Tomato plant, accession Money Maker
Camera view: bottom (45 deg); turntable rotation: 270 degrees
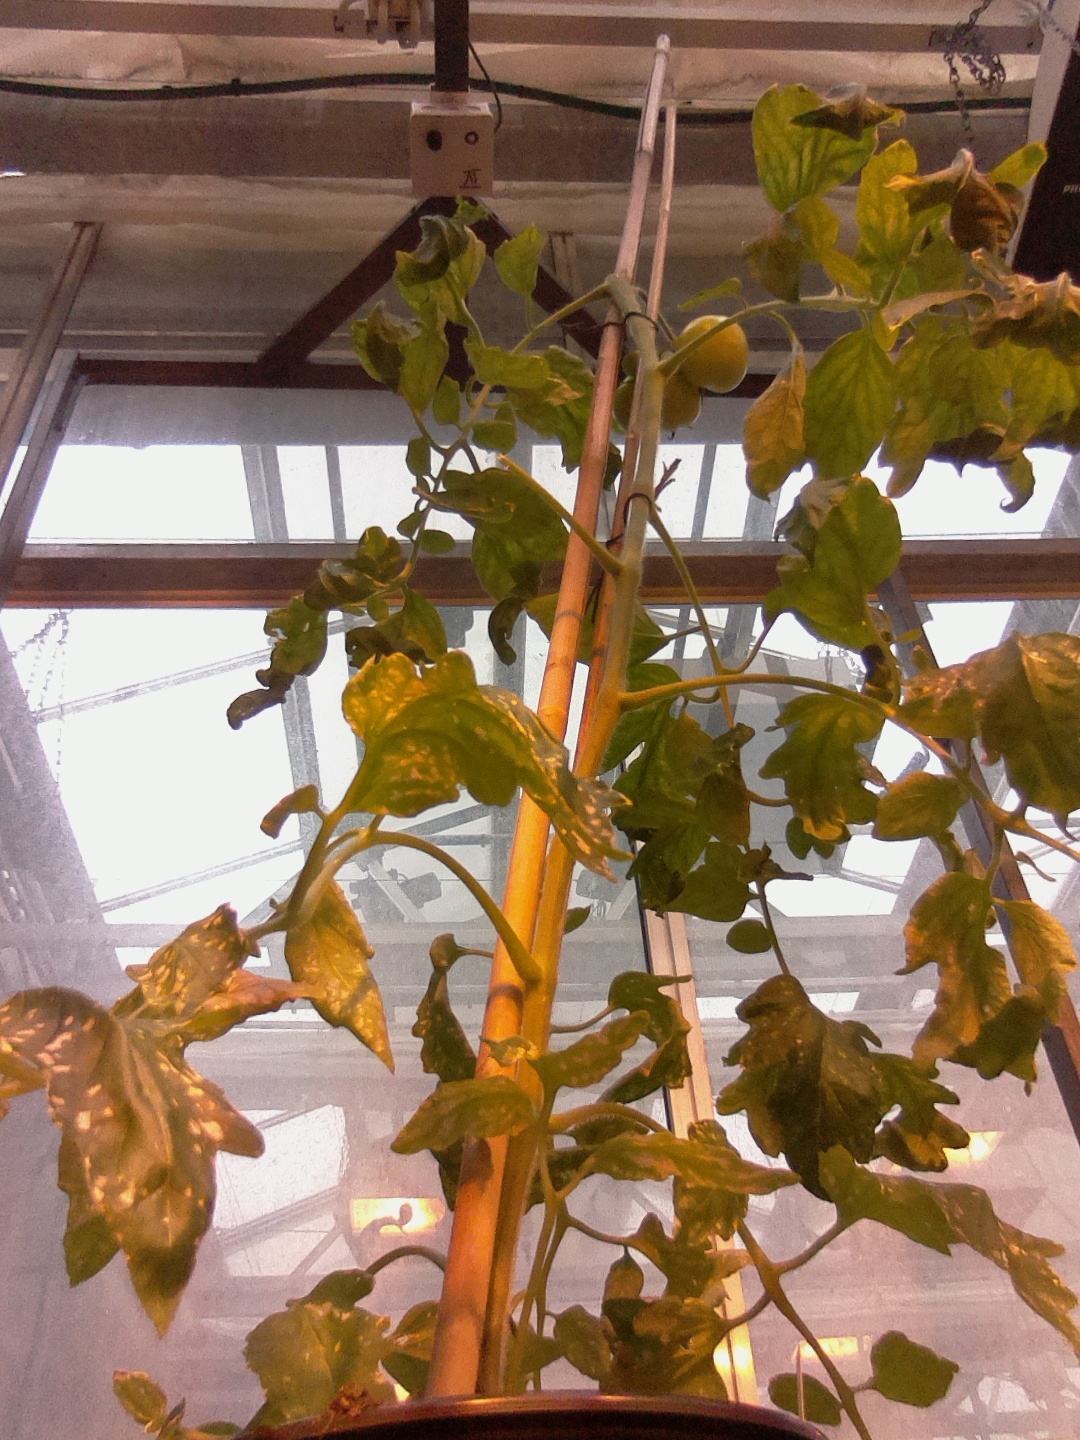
BBCH growth stage 75: 50%-60% of final fruit size